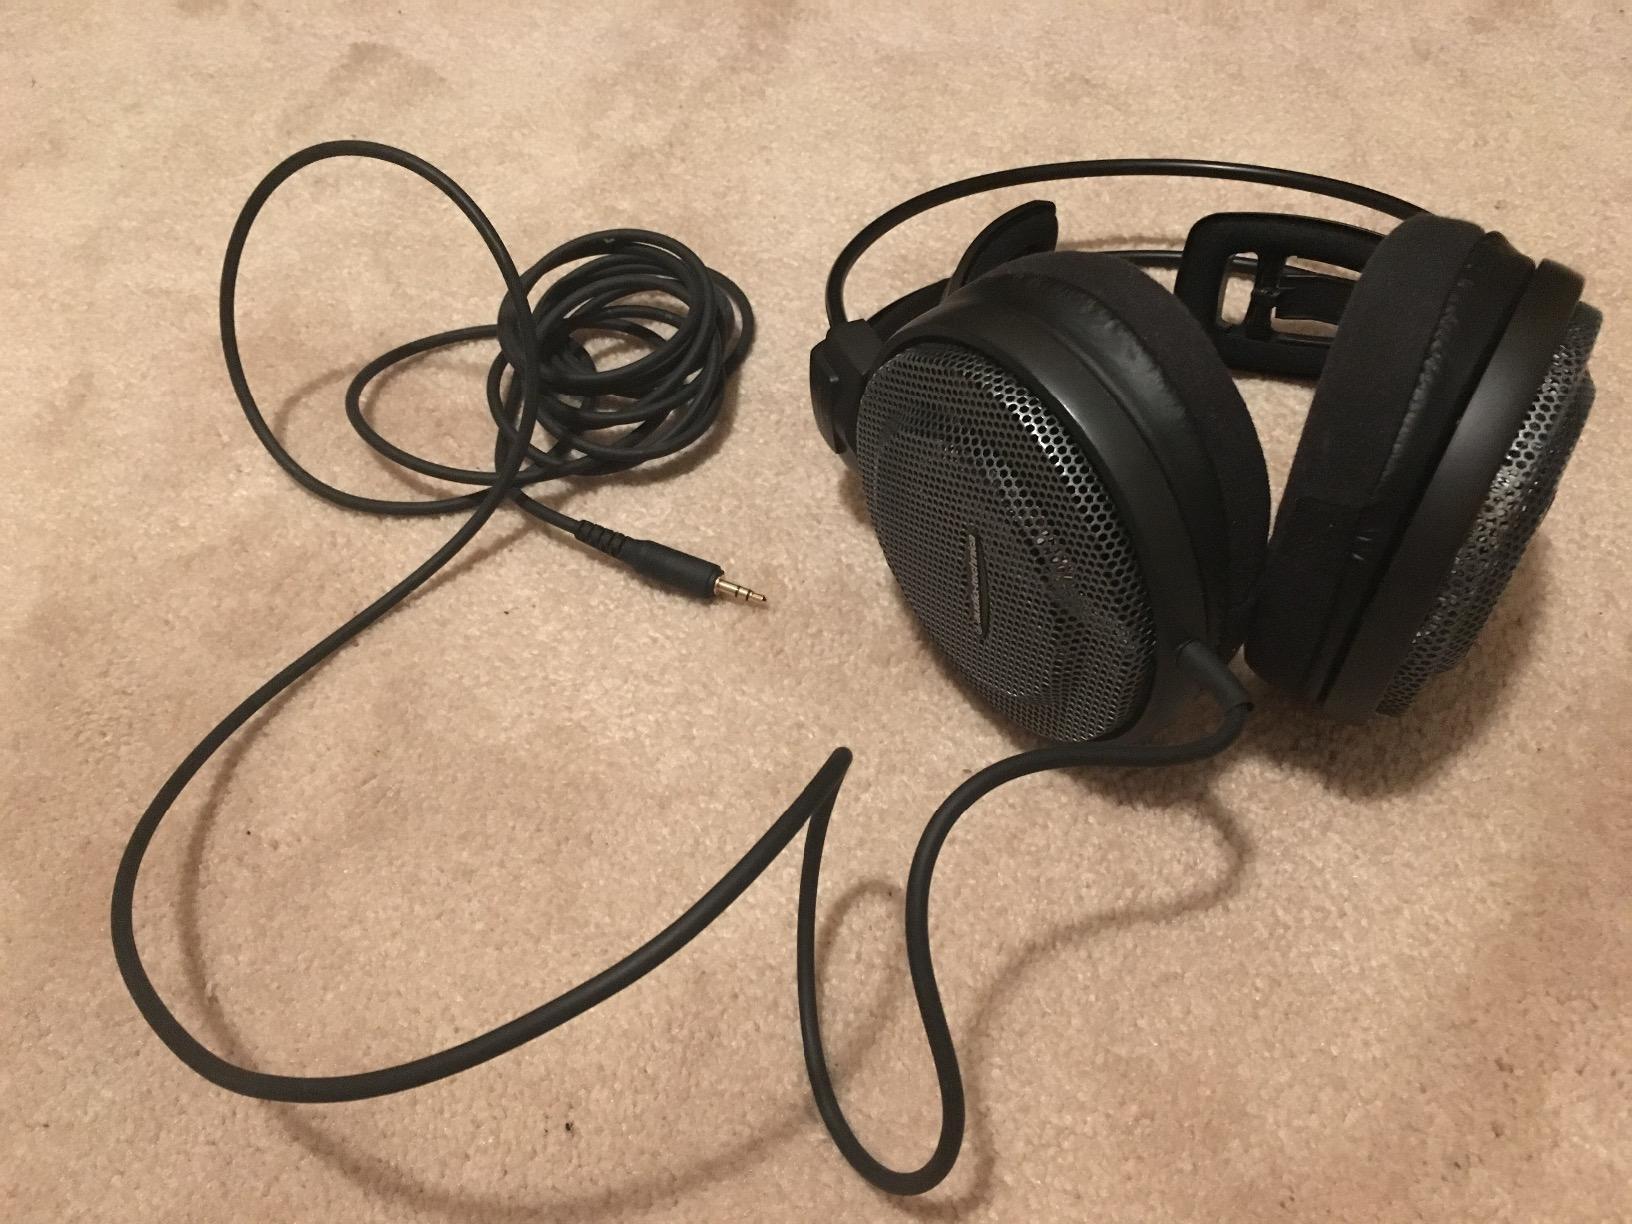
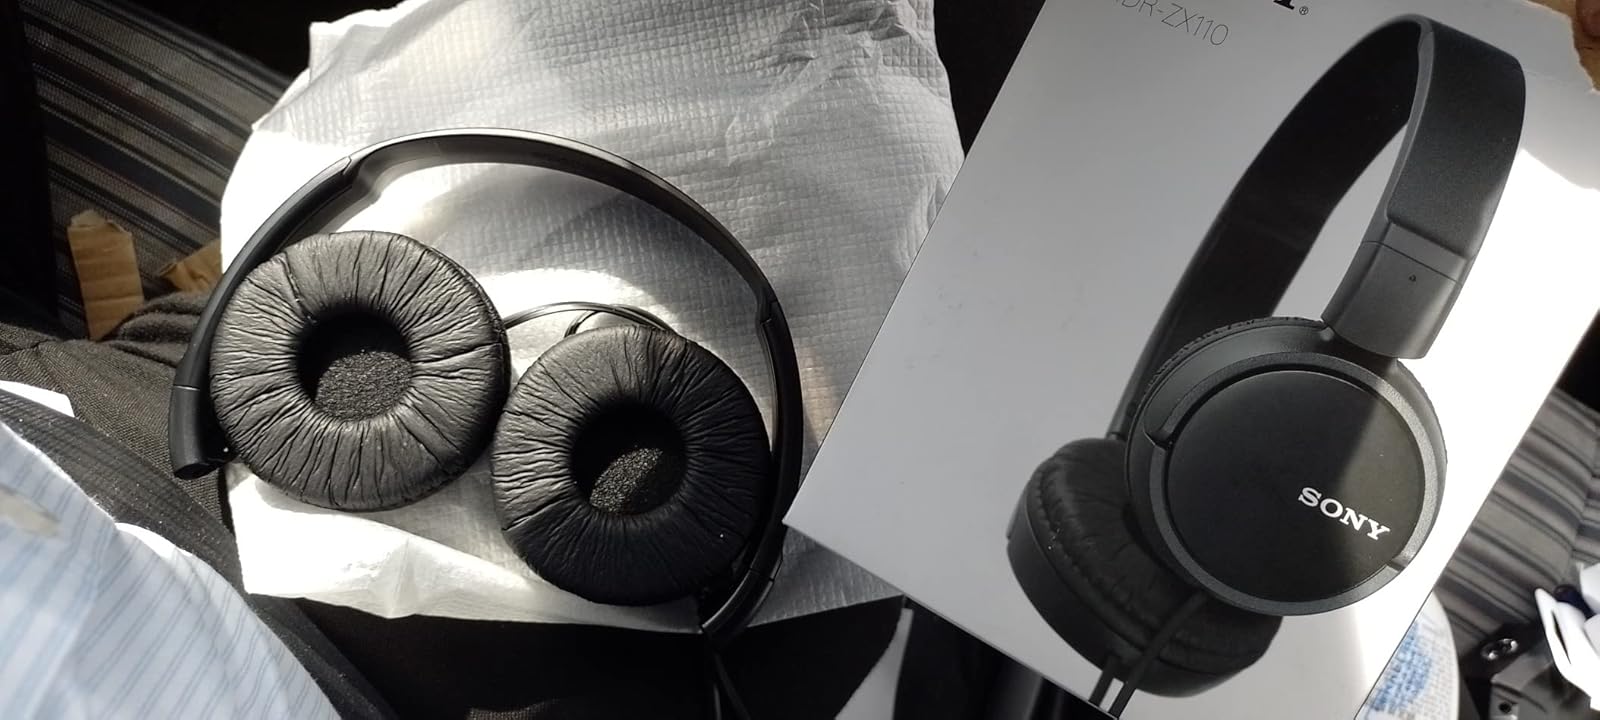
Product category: headphones
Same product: no